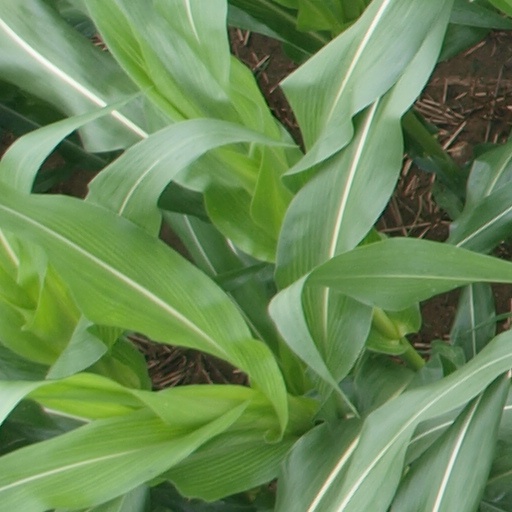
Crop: maize; corn